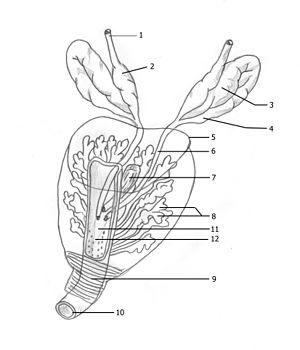
Représentation artistique de la prostate de 3/4 et des vésicules séminales, la vessie a été volontairement retirée et la prostate est translucide pour faciliter l'observation. Descriptif
La prostate est une glande exocrine de l'appareil génital masculin. Sa fonction principale est de sécréter une partie du liquide séminal, l'un des constituants du sperme, et de le stocker.